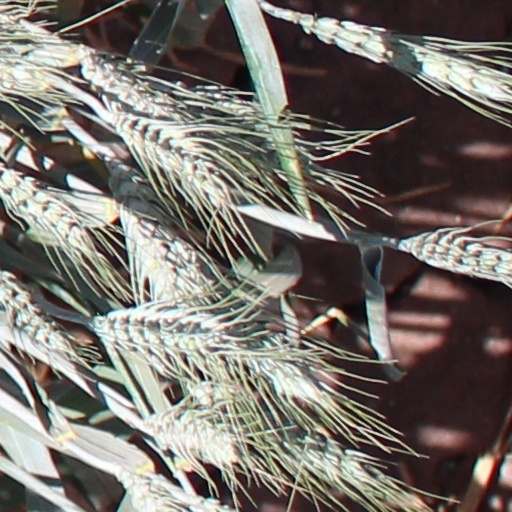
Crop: wheat